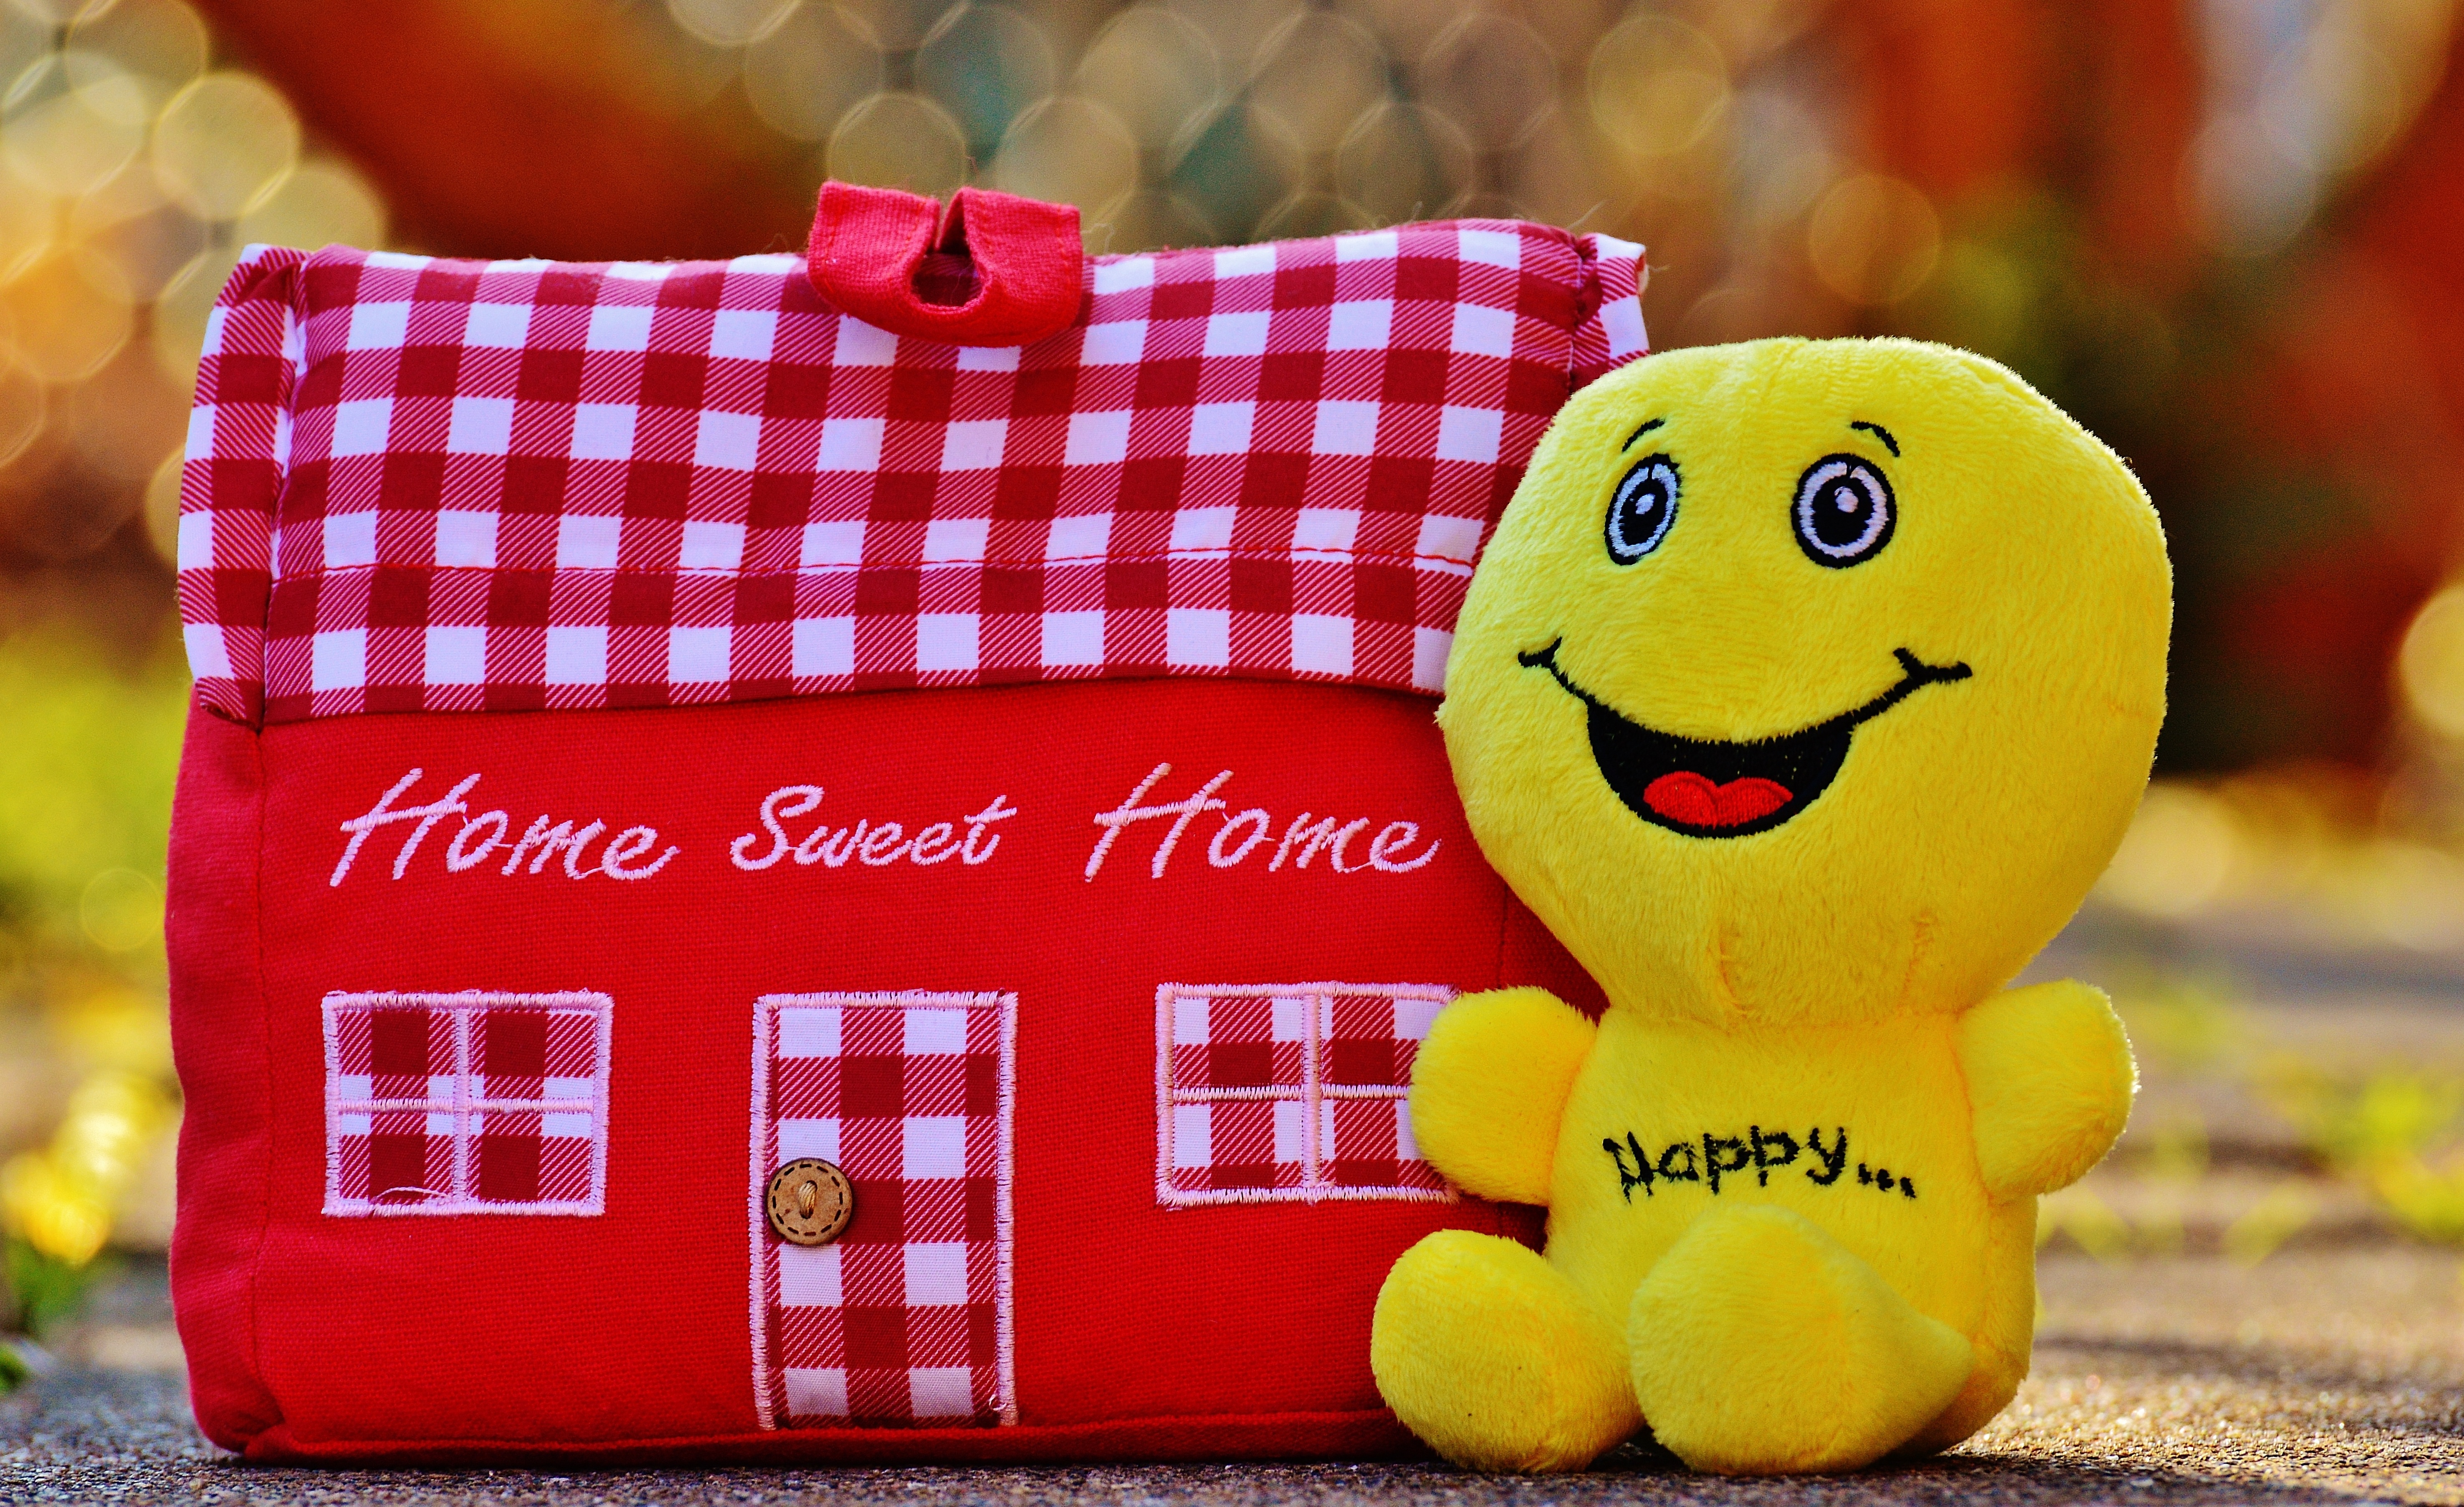
home, cute, decoration, red, color, yellow, toy, deco, fabric, cheerful, textile, happy, funny, tissue, smiley, at home, home sweet home, stuffed toy, doorstop